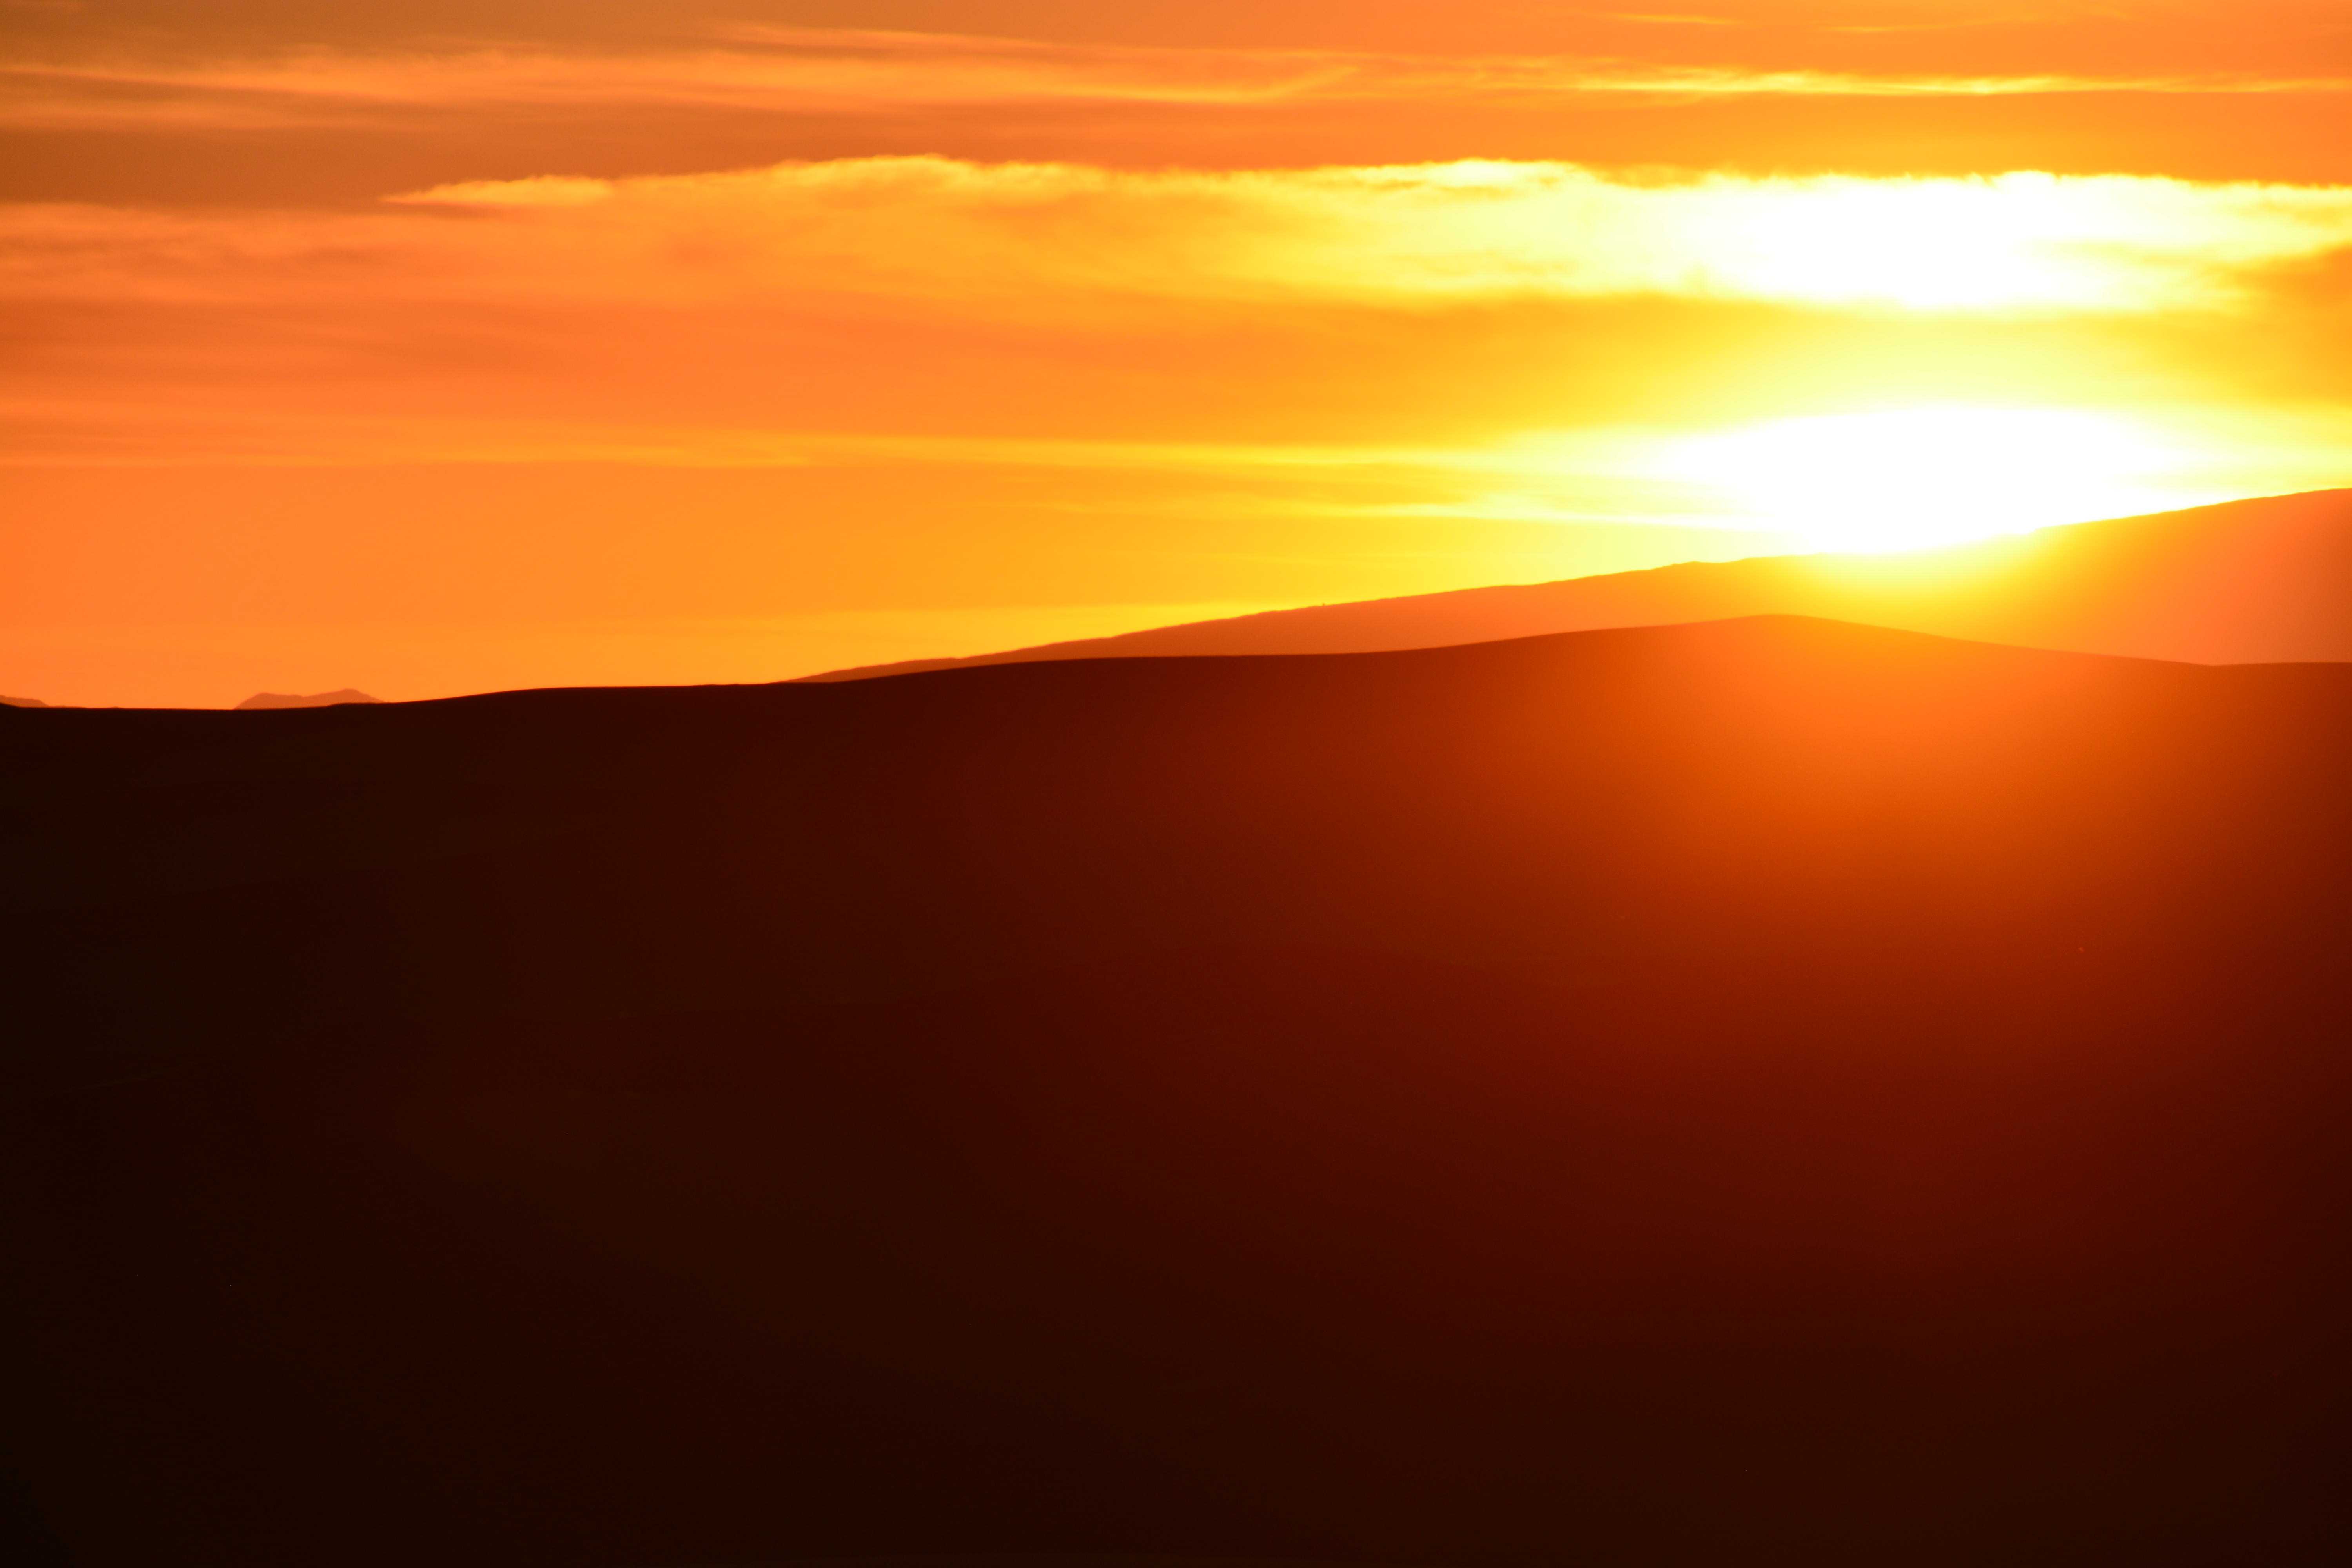
sand, horizon, sky, sun, sunrise, sunset, sunlight, morning, dune, dawn, atmosphere, dusk, evening, afterglow, red sky at morning